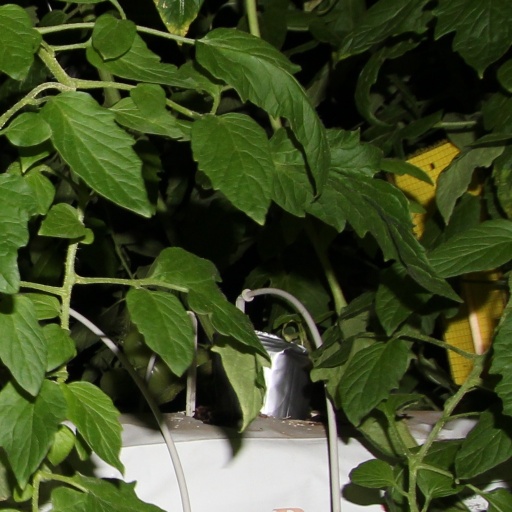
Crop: tomato